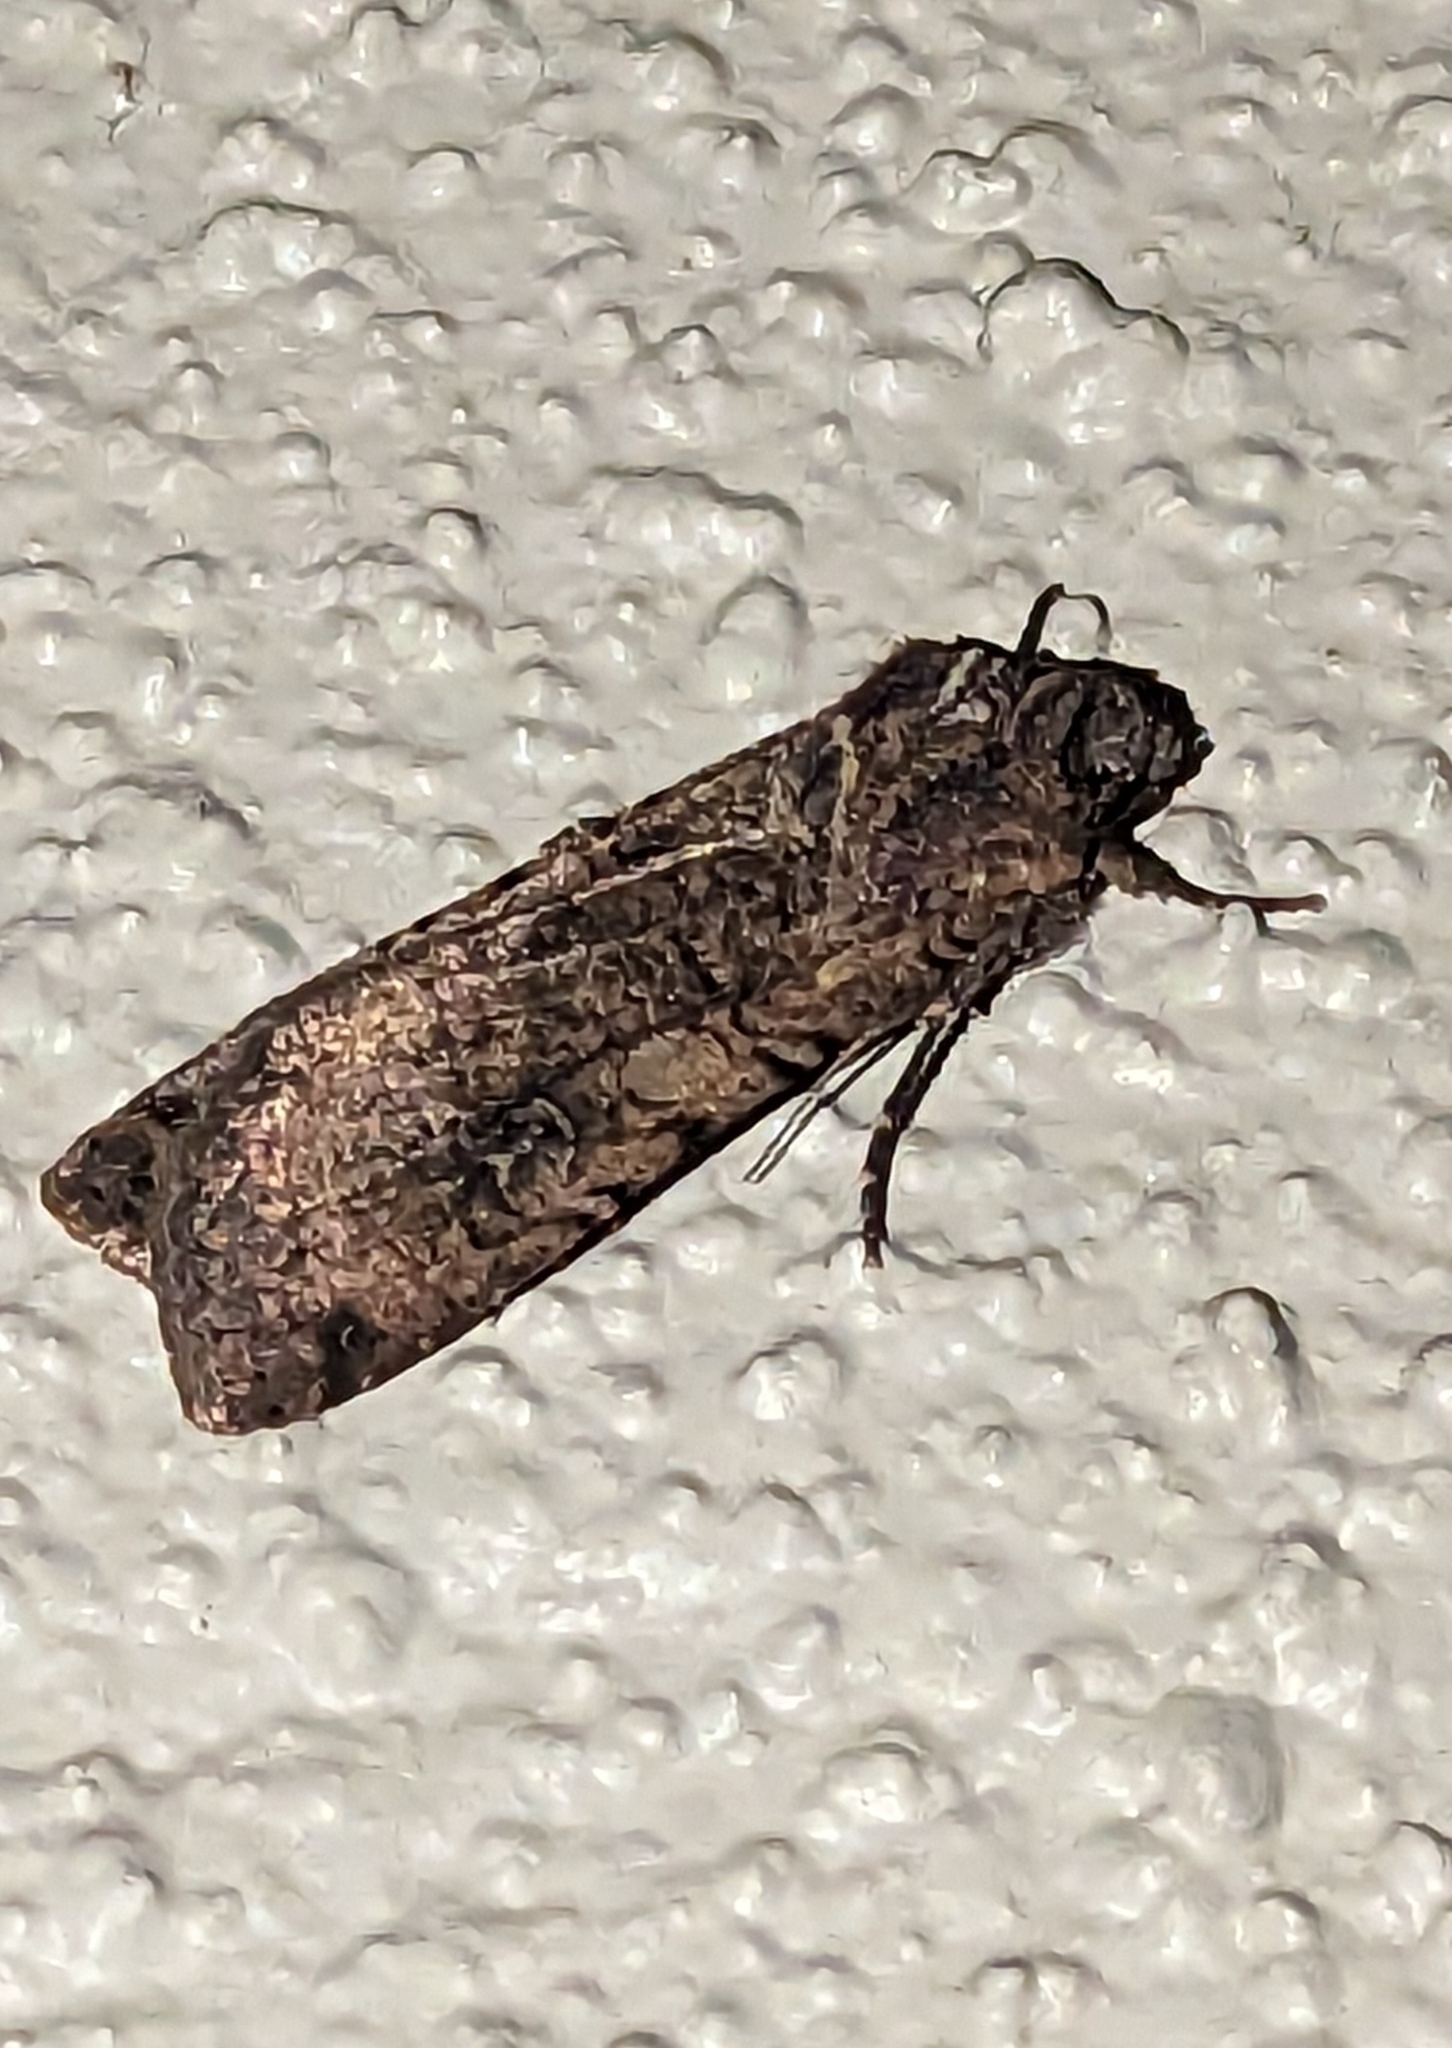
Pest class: cutworms